LGBTQ rights in Mexico City

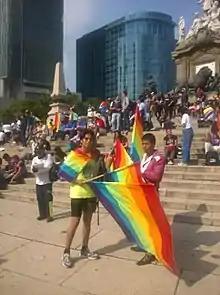
Mexico City Pride 2016

LGBT rights in Mexico City are considerably more progressive than the rest of Mexico. On March 4, 2010, it became the first area in Mexico to issue same-sex marriage licenses to same-sex couples.